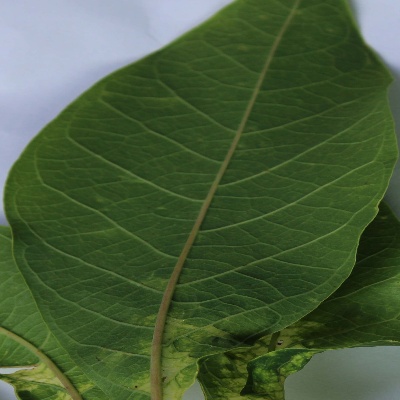
Crop: Cassava
Condition: mosaic